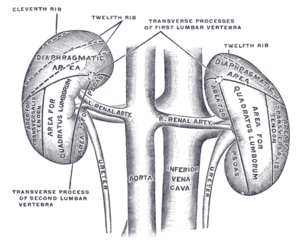
Le rein est un organe de l'appareil urinaire des vertébrés. Il a de multiples fonctions : hormonales, de régulation de la pression sanguine et d'élimination des toxines. Il assure ainsi, par filtration et excrétion d'urine, l'équilibre hydroélectrolytique du sang et de l'organisme en général. Ses fonctions hormonales comprennent la synthèse de l'érythropoïétine, du calcitriol et de la rénine.
Les artères rénales naissent habituellement de chaque côté de l'aorte abdominale, immédiatement sous l'artère mésentérique supérieure, et vascularisent les reins. Elles sont des artères majeures du corps humain.